Lactarius torminosus

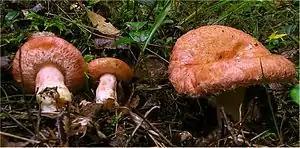
In Västerbotten, Sweden

"Lactarius torminosus" is a mycorrhizal species, and as such plays an important role in facilitating nutrient and water uptake by trees. It grows in association with birch ("Betula") and hemlock ("Tsuga") in mixed forests. It is also known to grow in urban settings when birch trees are nearby. A field study in Scotland concluded that the species is more likely to be present in older than in younger birch woodlands. Fruit bodies grow on the ground, scattered or grouped together. They are a component of the diet of the red squirrel, and serve as breeding sites for some fungus-feeding flies in the Drosophilidae and Mycetophilidae families. "Lactarius torminosus" mushrooms may be parasitized by the mold "Hypomyces lithuanicus", which produces a cream-ochre to cinnamon-colored granular or velvety growth of mycelium on the surfaces of the gills and causes them to be deformed.